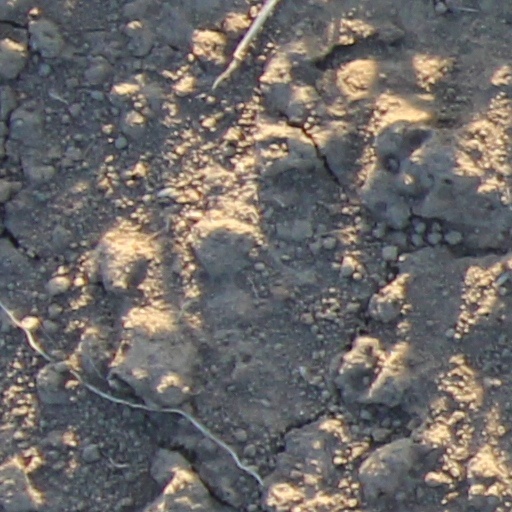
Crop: wheat